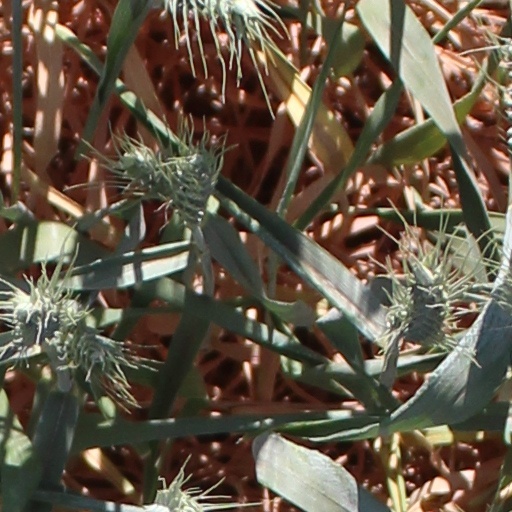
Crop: wheat